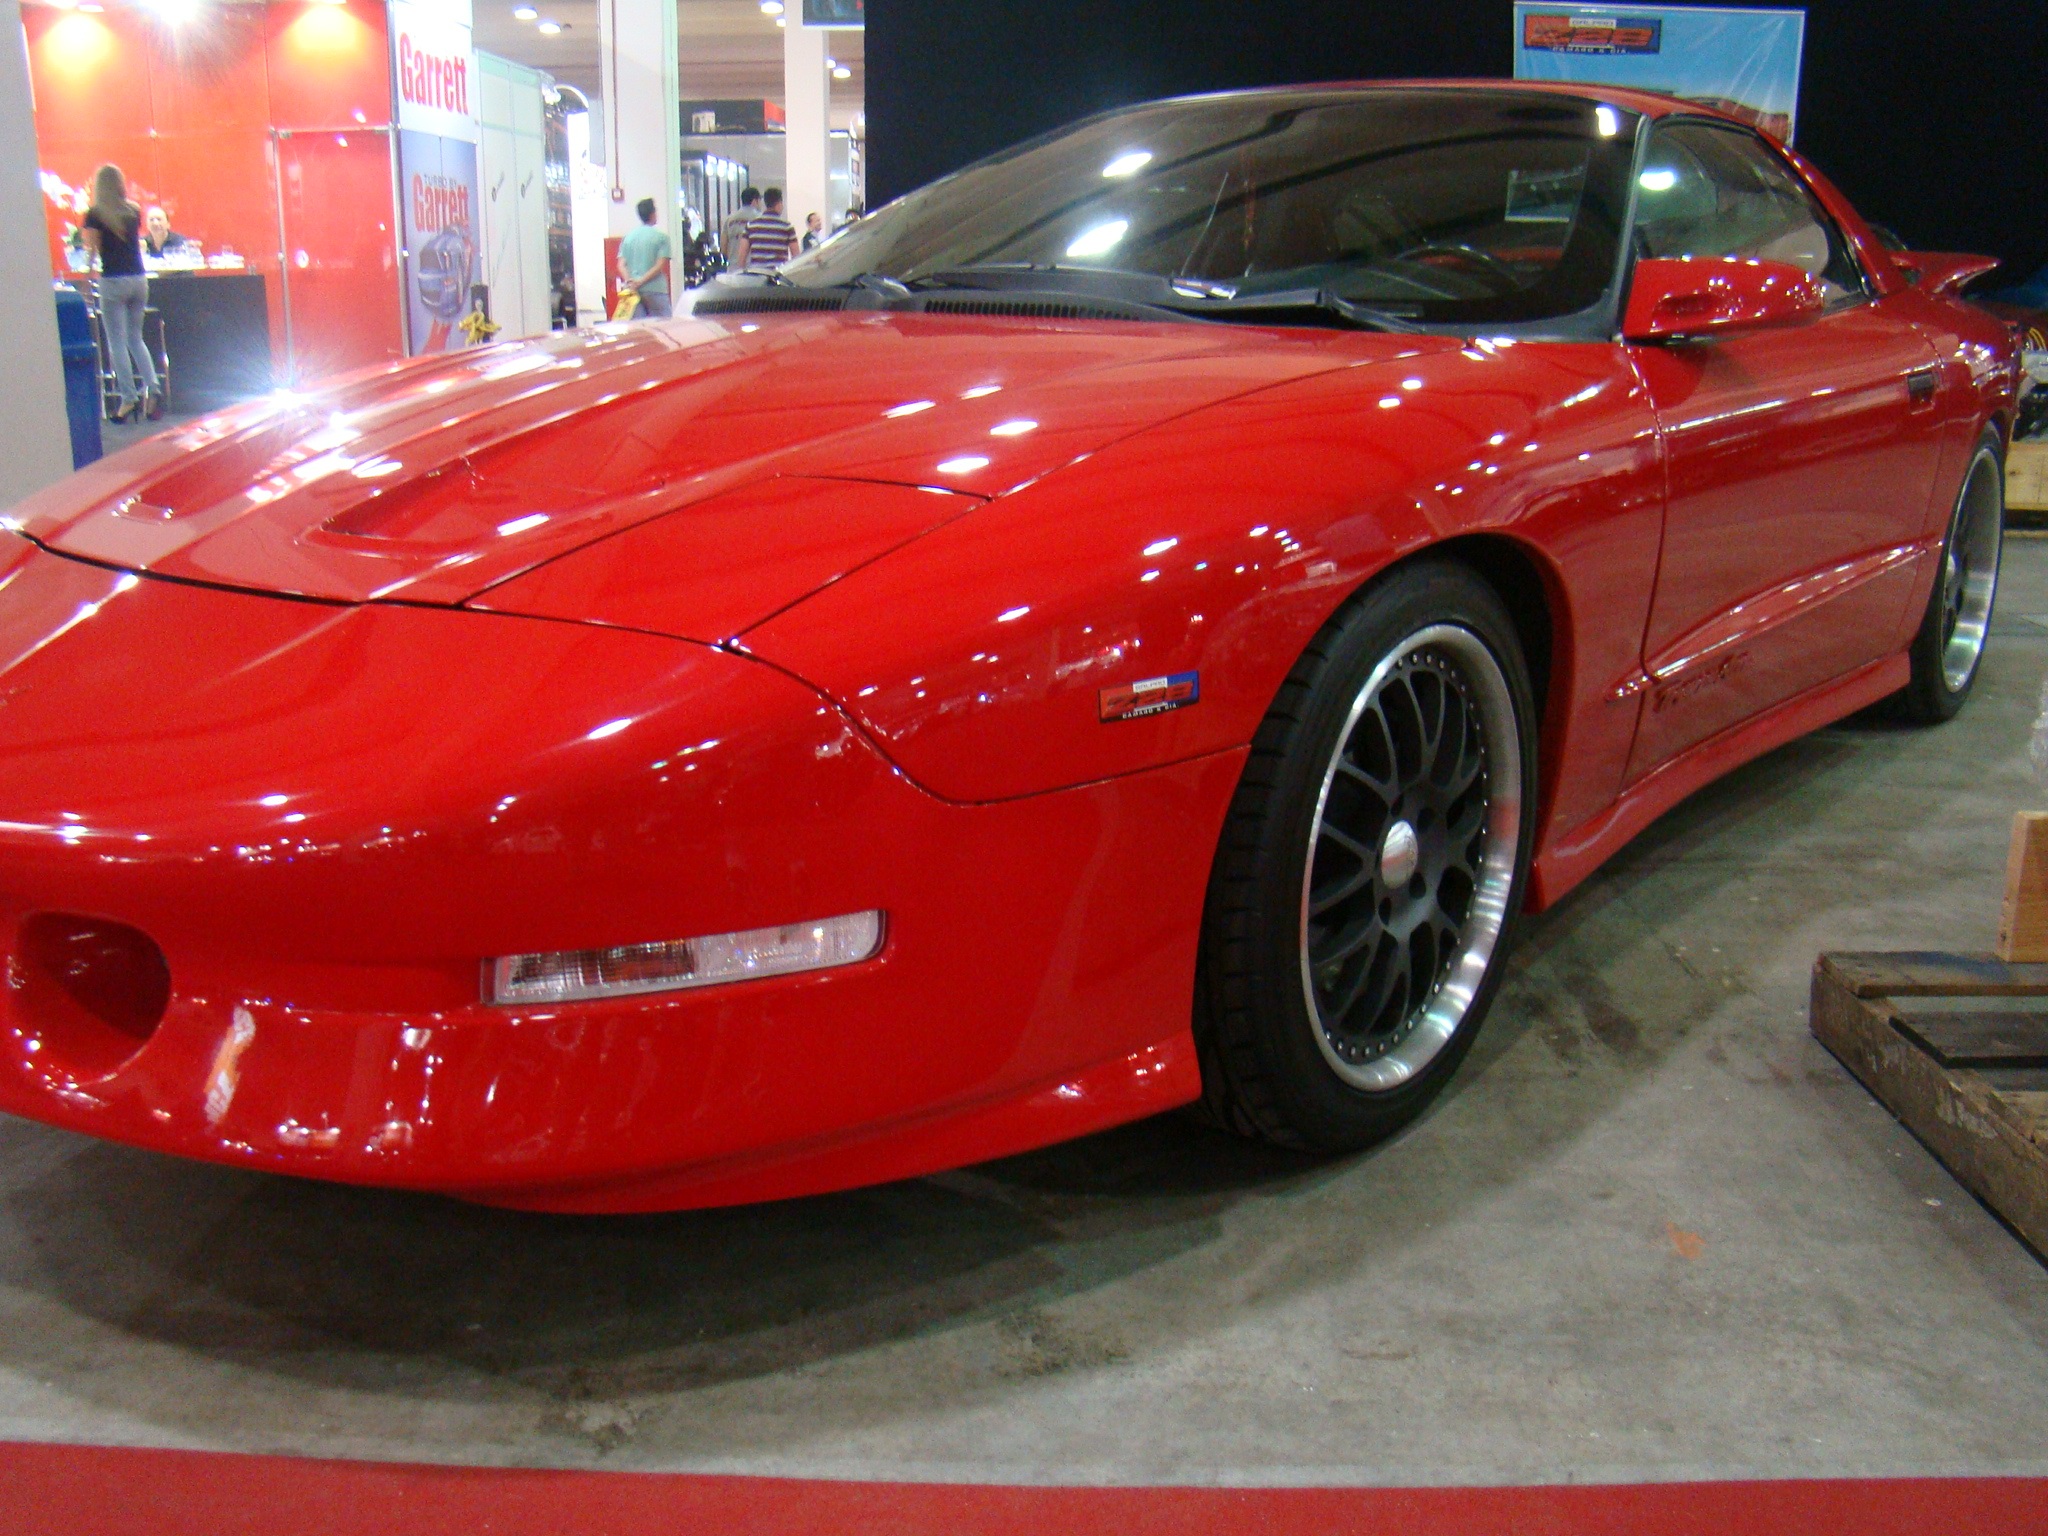
car, wheel, vehicle, sports car, bumper, supercar, exposure, wheels, convertible, auto show, land vehicle, rent a car, automobile make, automotive exterior, automotive design, performance car, stock car racing